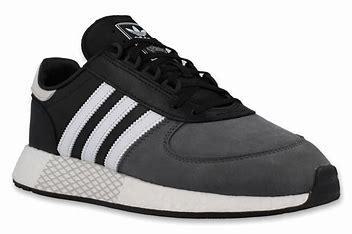
Brand: Adidas
Model: Marathon Tech